Adelaide

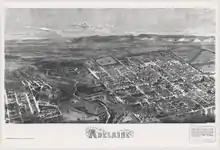
In July 1876, the "Illustrated Sydney News" published a special supplement that included an early aerial view of the City of Adelaide: (South) Adelaide (the CBD), River Torrens, and portion of North Adelaide from a point above Strangways Terrace, North Adelaide

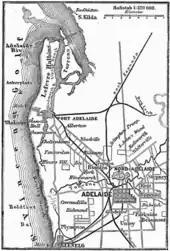
1888 map of Adelaide, showing the gradual development of its urban layout

Based on the ideas of Edward Gibbon Wakefield about colonial reform, Robert Gouger petitioned the British government to create a new colony in Australia, resulting in the passage of the South Australia Act 1834. Physical establishment of the colony began with the arrival of the first British colonisers in February 1836. The first governor